Heaven Upside Down

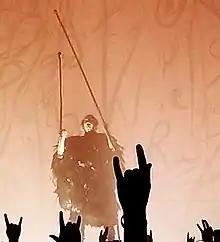
Image of the band's vocalist using stilts and wearing a long robe made of black feathers. In his hands are two elongated stilts, which he is holding aloft. The background of the stage is illuminated with orange stage lighting, and in the foreground numerous fans can be seen giving the 'devil-horns' signal.

Marilyn Manson met Tyler Bates, the score composer of the TV series "Californication", while playing a fictionalized version of himself in the season finale of the sixth season of the series. The two then collaborated on the band's ninth studio album, the blues-influenced "The Pale Emperor" (2015), which was described by numerous publications as the best album the band had released in over a decade. In July 2016, Manson received the 'Icon Award' at the APMAs, where he revealed several details about the follow-up, such as its working title of "Say10" and a tentative Valentine's Day release date. He explained that the title originated from a note written in one of his workbooks from his time as a student at GlenOak High School. Manson doubted whether Bates would collaborate with him again following "The Pale Emperor", saying relations between the pair deteriorated to such an extent during the supporting The Hell Not Hallelujah Tour that Manson threatened Bates on-stage with a box-cutter knife.